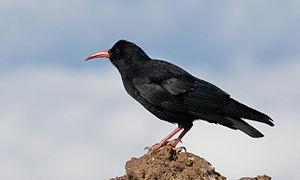
La montagne de Lure est une montagne des Préalpes de Haute-Provence, située dans le département des Alpes-de-Haute-Provence. Elle appartient à la même formation géologique que le plateau d'Albion, qu'elle jouxte, et le mont Ventoux. Cette chaîne s'allonge sur 42 kilomètres de long, culmine au signal de Lure et présente un relief très contrasté entre l'adret calcaire, coupé de combes et de vallons, et l'ubac marneux, où s'accumulent monts et ravins.
Calf of Man, en mannois Yn Cholloo, est une île de la mer d'Irlande située au sud-ouest de l'île de Man à laquelle elle est rattachée politiquement. Les deux îles sont séparées par le Calf Sound, en français « détroit de Calf », en mannois Yn Cheyllys, ou plus simplement The Sound. Seules deux personnes vivent de manière saisonnière sur l'île qui comporte une des plus grandes densités de phares au monde.
Située sur la côte nord du Cap Sizun, la réserve du Cap Sizun, encore connue sous le nom de réserve Michel-Hervé Julien, occupe une bonne partie du littoral de la commune de Goulien. Créée à l'origine pour la protection de belles populations d'oiseaux de mer, elle offre en outre un exemple représentatif des végétations des pelouses, des landes et falaises littorales. Dès sa création à l'initiative de la Société pour l'étude et la protection de la nature en Bretagne en 1958, elle a été ouverte au public. Un circuit de visite et la présence d'animateurs permet de faire connaissance avec l'écologie de ces milieux au printemps et en été.